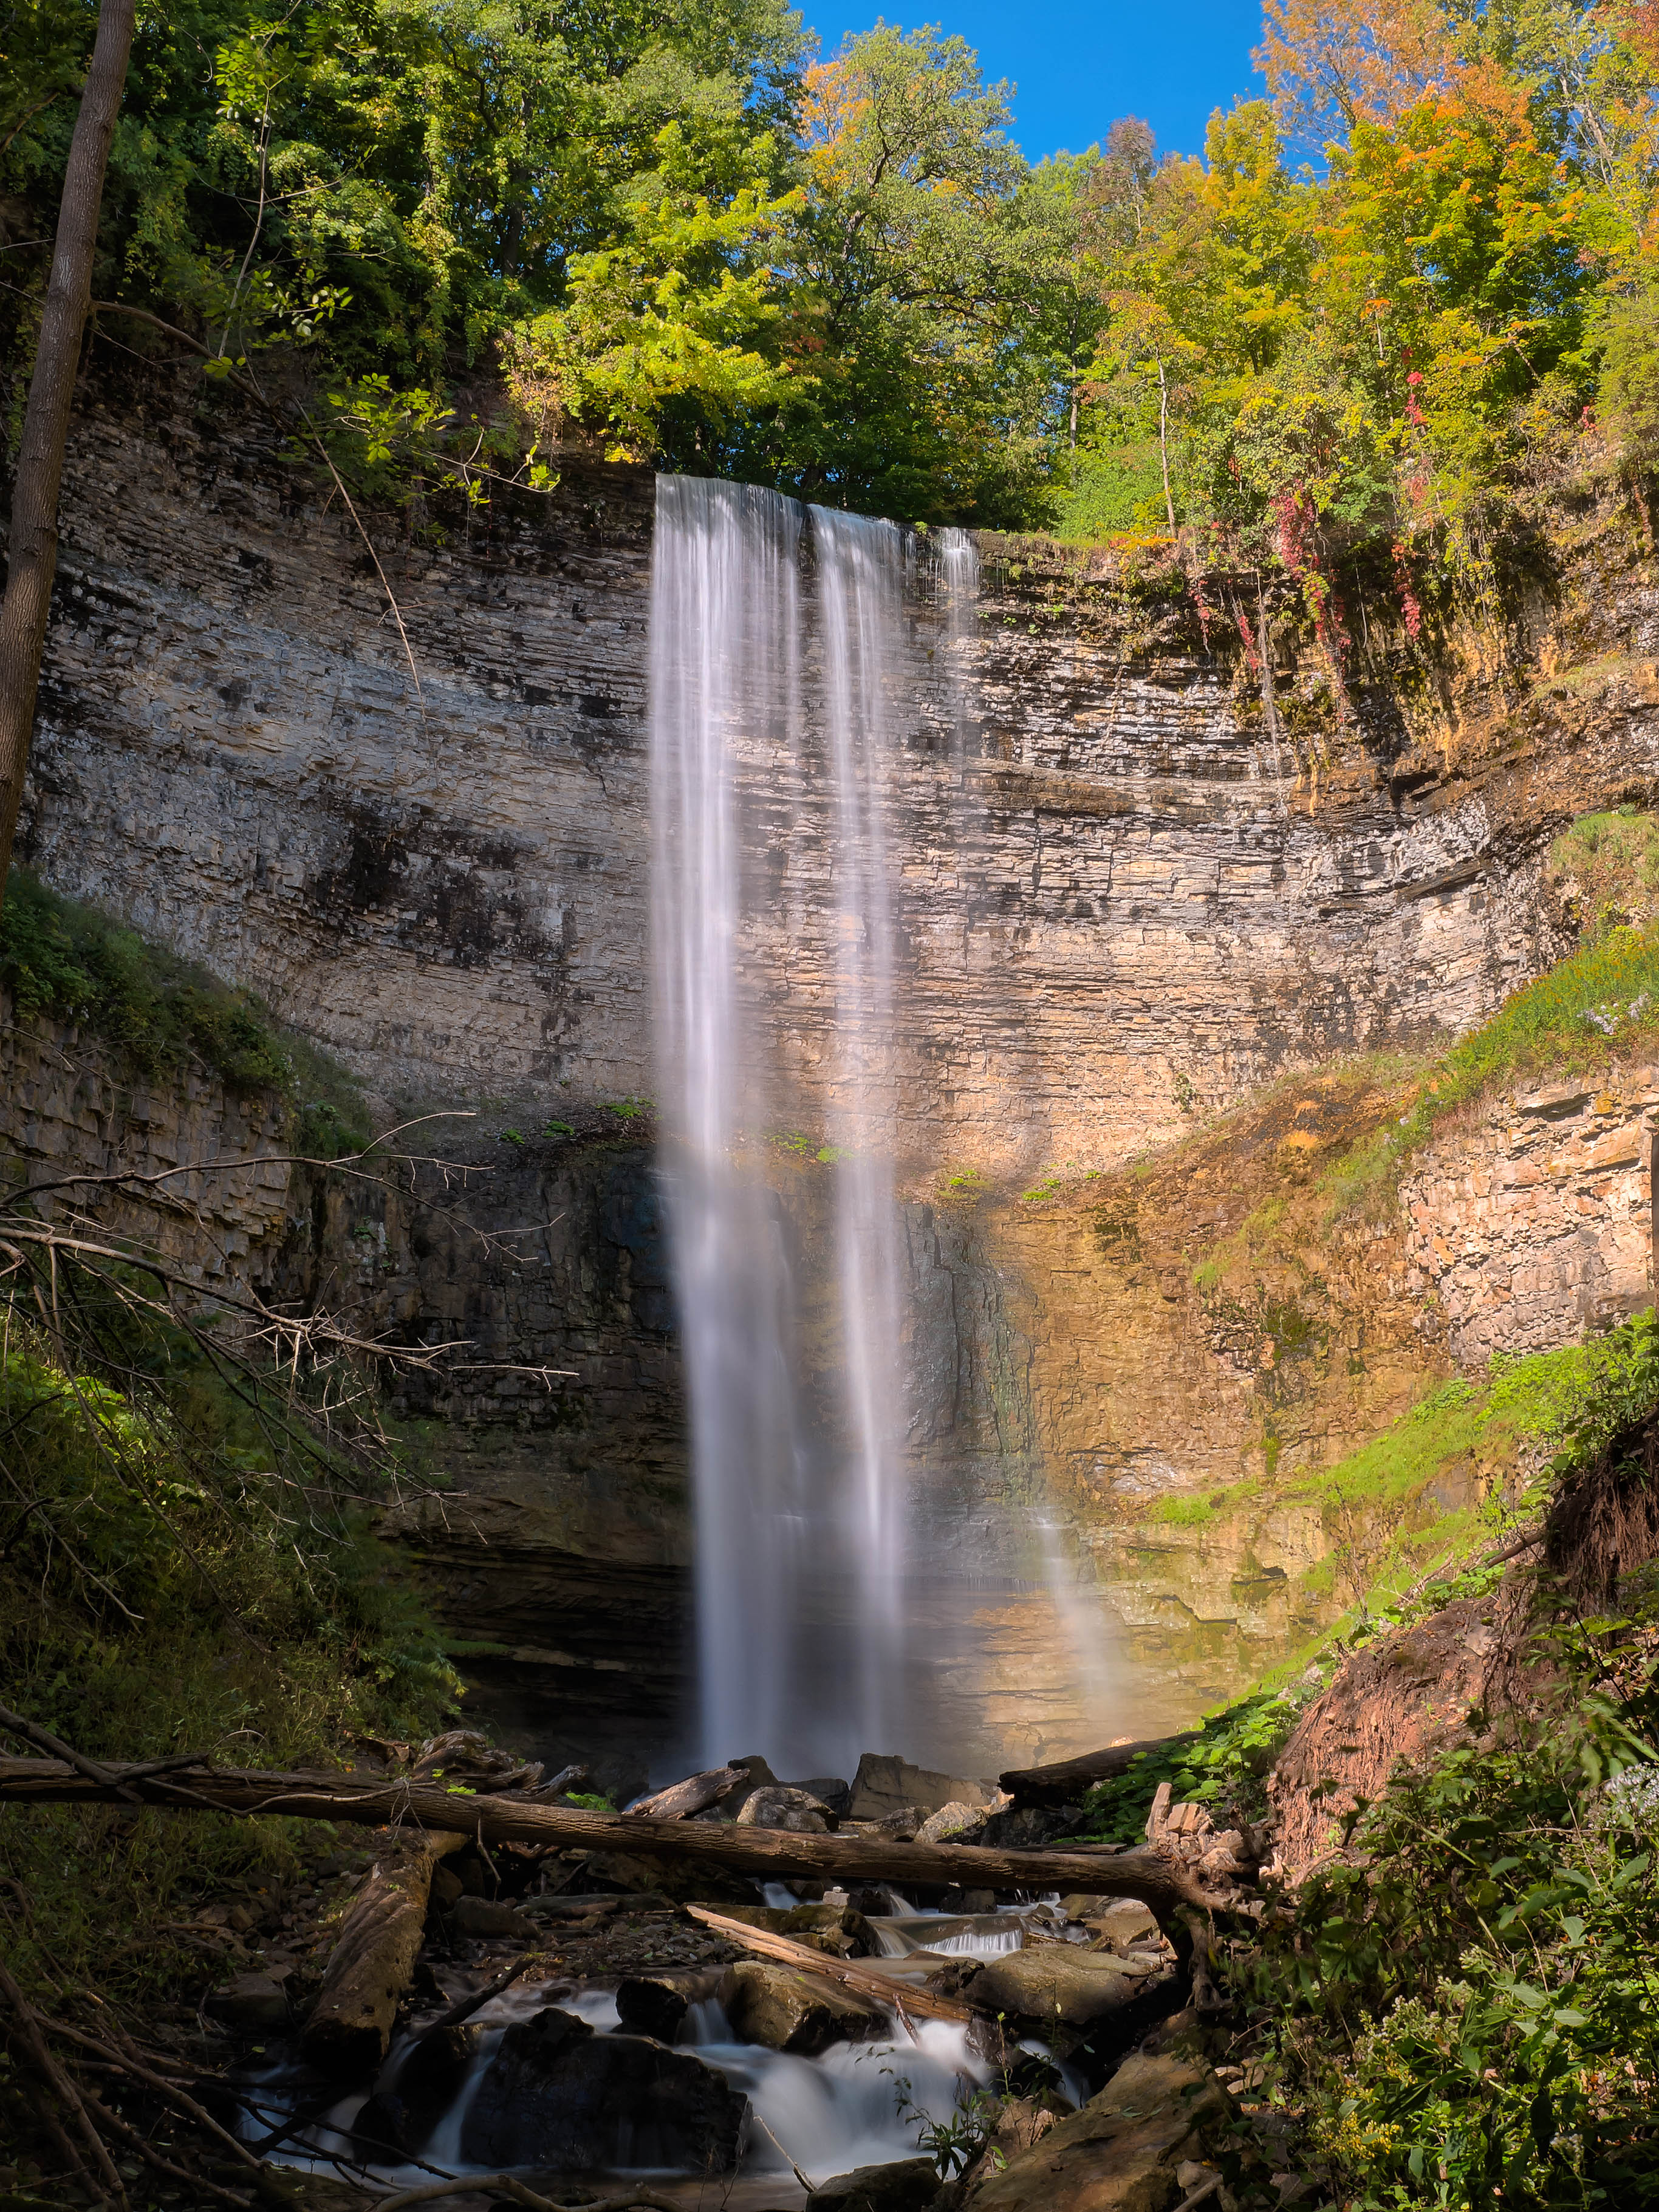
landscape, water, nature, forest, waterfall, wilderness, stream, autumn, body of water, hdr, canada, falls, ravine, wasserfall, ontario, sns, lumix, panasonic, dmc, lx7, panasoniclumixdmclx7, hamilton, tews, water feature, watercourse, state park